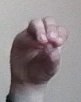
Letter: ha